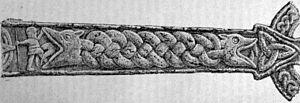
Dans la mythologie nordique, Vidar est un dieu Ase associé à la vengeance et au silence, mentionné dans l'Edda Poétique, compilée au XIIIᵉ siècle à partir de sources plus anciennes, et l'Edda de Snorri, écrite au XIIIᵉ siècle. Il est le fils d'Odin et de la géante Gríðr. Vidar est l'un des dieux les plus forts, après Thor Et bien qu'il soit discret dans les mythes, il tient un rôle capital le jour de la bataille prophétique du Ragnarök lorsqu'il venge la mort de son père Odin en transperçant de son épée le cœur du loup Fenrir ou en lui arrachant la mâchoire à l'aide de sa chaussure magique. Il survit à cette fin du monde et, avec un nombre réduit d'autres dieux rescapés de la catastrophe, il participe au renouveau de l'univers.
La croix de Gosforth est une haute croix anglo-saxonne en pierre située dans le cimetière de l'église Sainte Marie à Gosforth, dans le comté anglais de Cumbria. Faisant initialement partie du royaume de Northumbrie, la région a été colonisée par les vikings au IXᵉ siècle ou au Xᵉ siècle. La croix est datée de la première moitié du Xᵉ siècle.